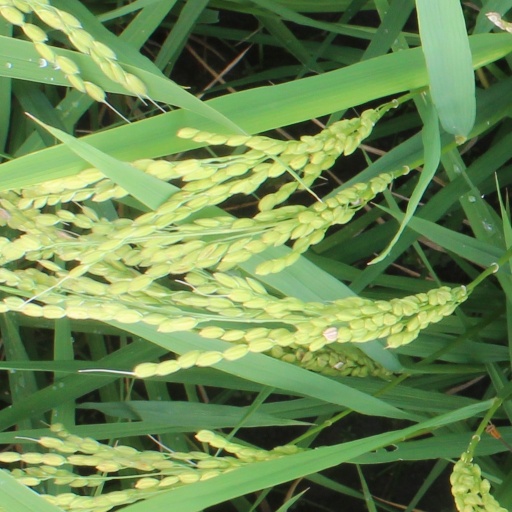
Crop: rice